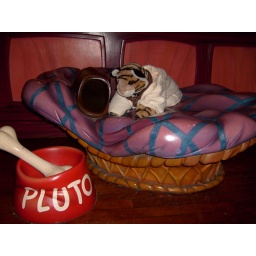
The most humiliating thing about being a cat is when you have to nap in the dog bed.